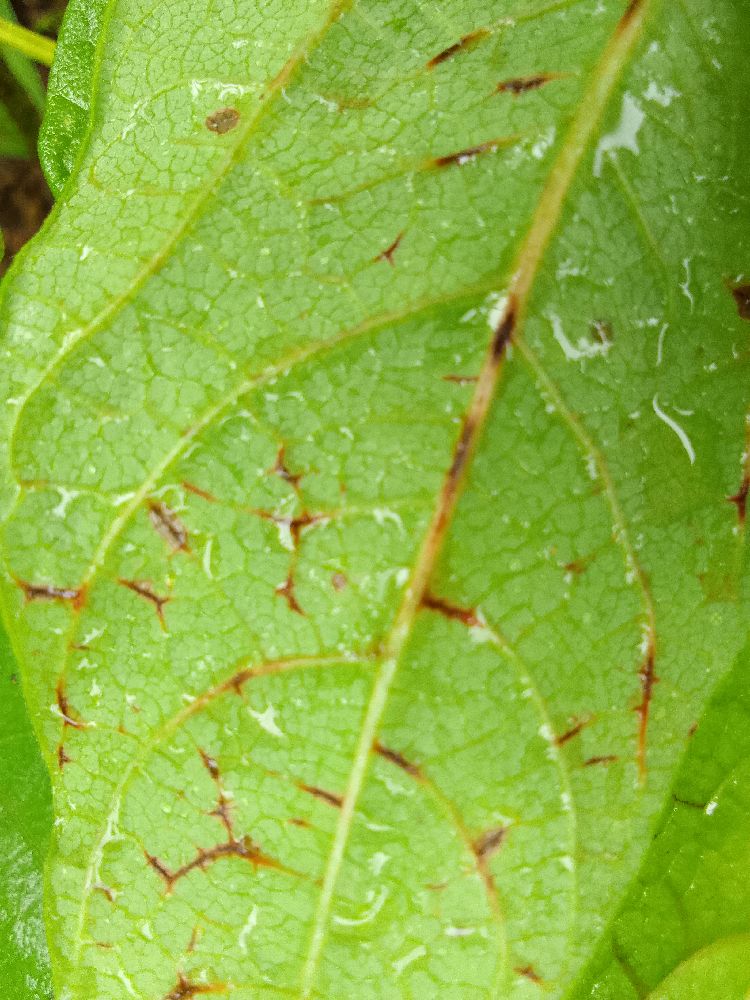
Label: anthracnose